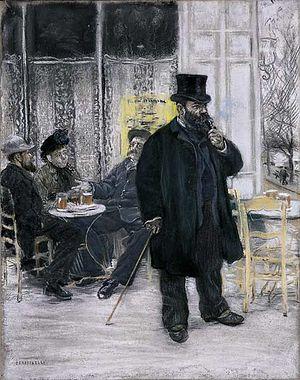
Bohèmes au café
Le naturalisme est un terme qui, au XIXᵉ siècle, en peinture comme en littérature, a désigné un mouvement artistique en Occident, approximativement compris entre 1880 et 1900, faisant suite au réalisme pictural qui a mis très longtemps à convaincre critiques et publics. Il en reprend partiellement les traits, en accordant, comme chez Gustave Courbet, une importance primordiale au motif, à la nature perçue telle quelle, au monde paysan, plutôt qu'à des scènes historiques, mythologiques ou religieuses figées par les canons académiques. Il prend position en faveur du peuple et du monde ouvrier, qui jusque-là échappaient à la représentation. Ce mouvement, marqué par le développement de la photographie, la médecine, les sciences exactes, l'histoire sociale, pratique, dans sa forme, soit à la manière académique, comme celle de Jean-Léon Gérôme, soit emprunte certains effets picturaux aux impressionnistes, dont elle hérite aussi. Une part importante du mouvement naturaliste illustre la perspective darwinienne de la vie et la croyance en la futilité des efforts de l'Homme face à la puissance de la Nature.
Jean-François Raffaëlli né le 20 avril 1850 à Paris où il est mort le 11 février 1924 est un peintre, sculpteur et graveur français.